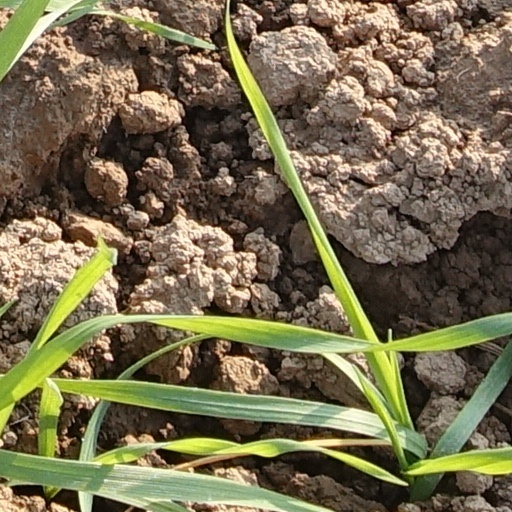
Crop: wheat